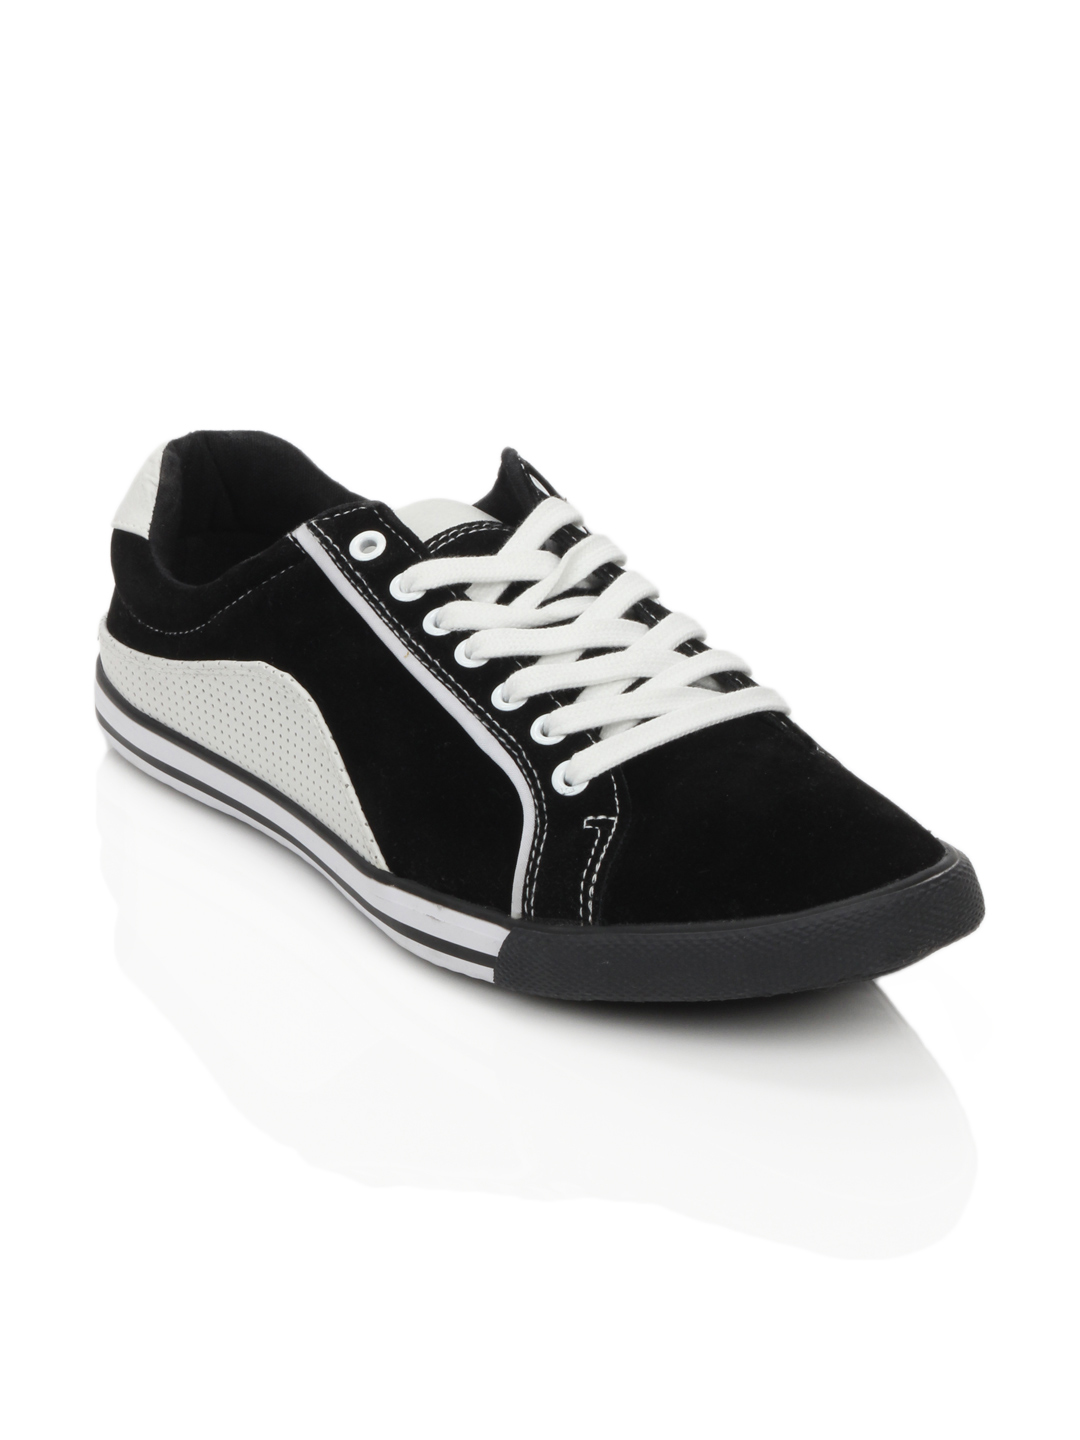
Spinn Men Marley Black Shoes
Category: Footwear / Shoes / Casual Shoes
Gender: Men
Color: Black
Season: Summer 2012
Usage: Casual